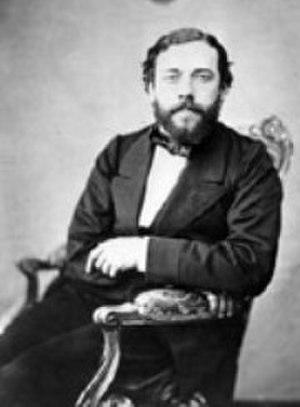
Émile Durand est un musicien et compositeur français, né à Saint-Brieuc le 16 février 1830, et mort à Neuilly-sur-Seine le 7 mai 1903.